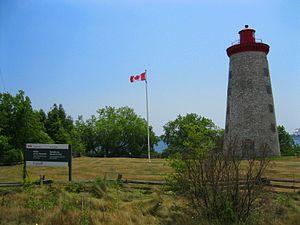
C'est une photo du lieu où s'est déroulée la Bataille-du-Moulin-à-Vent. C'est bataille, qui s'est produite en novembre 1838, opposait les forces loyalistes du Haut-Canada aux ""Frères Chasseurs""."
La bataille du Moulin-à-Vent est une bataille qui s'est produite en novembre 1838 pendant la Rébellion du Haut-Canada. Les forces loyaliste du Haut-Canada repoussèrent une tentative d'invasion des « Chasseurs » qui étaient basés aux États-Unis. Le site de la bataille a été désigné lieu historique national du Canada en 1920.